Murray, Utah

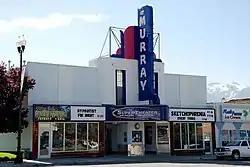
The Murray Theater

Murray is home to several professional and amateur performing-arts groups, notably, the Desert Star Playhouse, located in the historic Iris Theatre which is noted for its community-based plays and melodramas. The historic Murray Theatre hosts a variety of performing acts, primarily musical, throughout the year, and has hosted screenings for the Slamdance Film Festival. The city-sponsored Murray Park Amphitheatre produces plays in the outdoor setting of Murray Park during the summer.